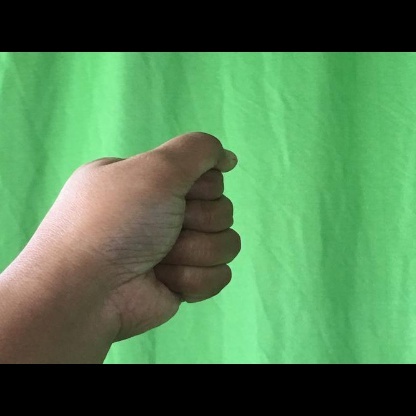
Mudra: Mushti